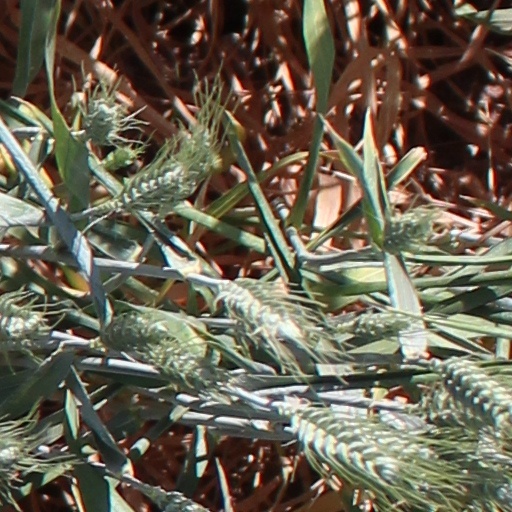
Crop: wheat